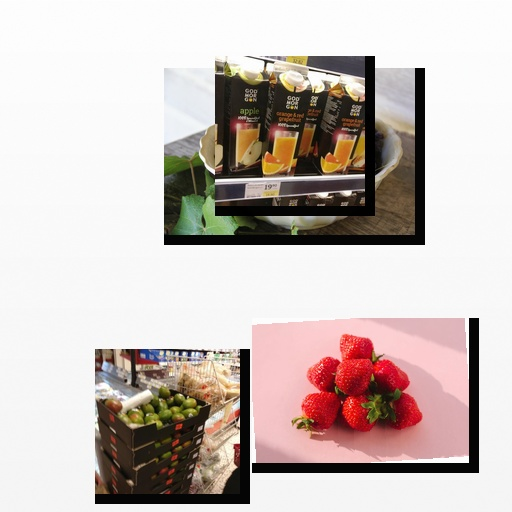
Food items: grapes, orange_red_grapefruit_juice, mango, strawberry